Charles Edgar Corea

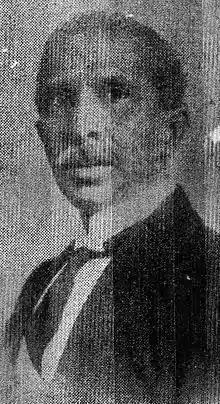
A National Hero of Sri Lanka

Charles Edgar Corea (16 October 1866 – 7 February 1946) was a politician and a prominent freedom fighter of Sri Lanka.